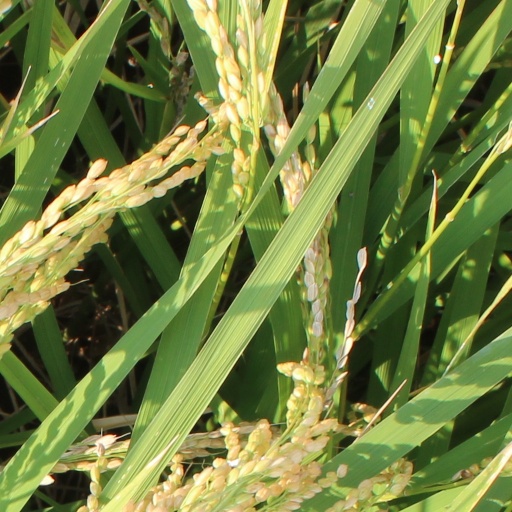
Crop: rice